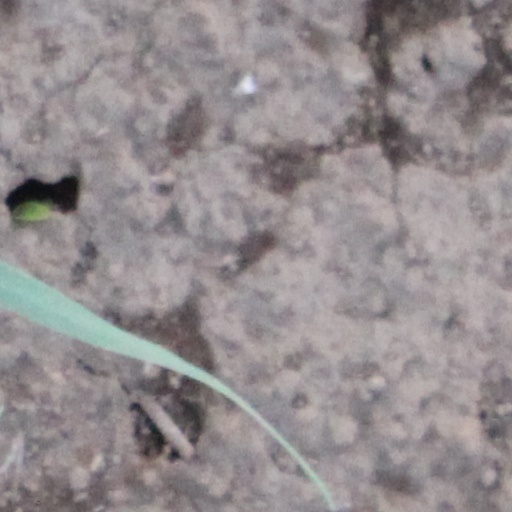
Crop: wheat